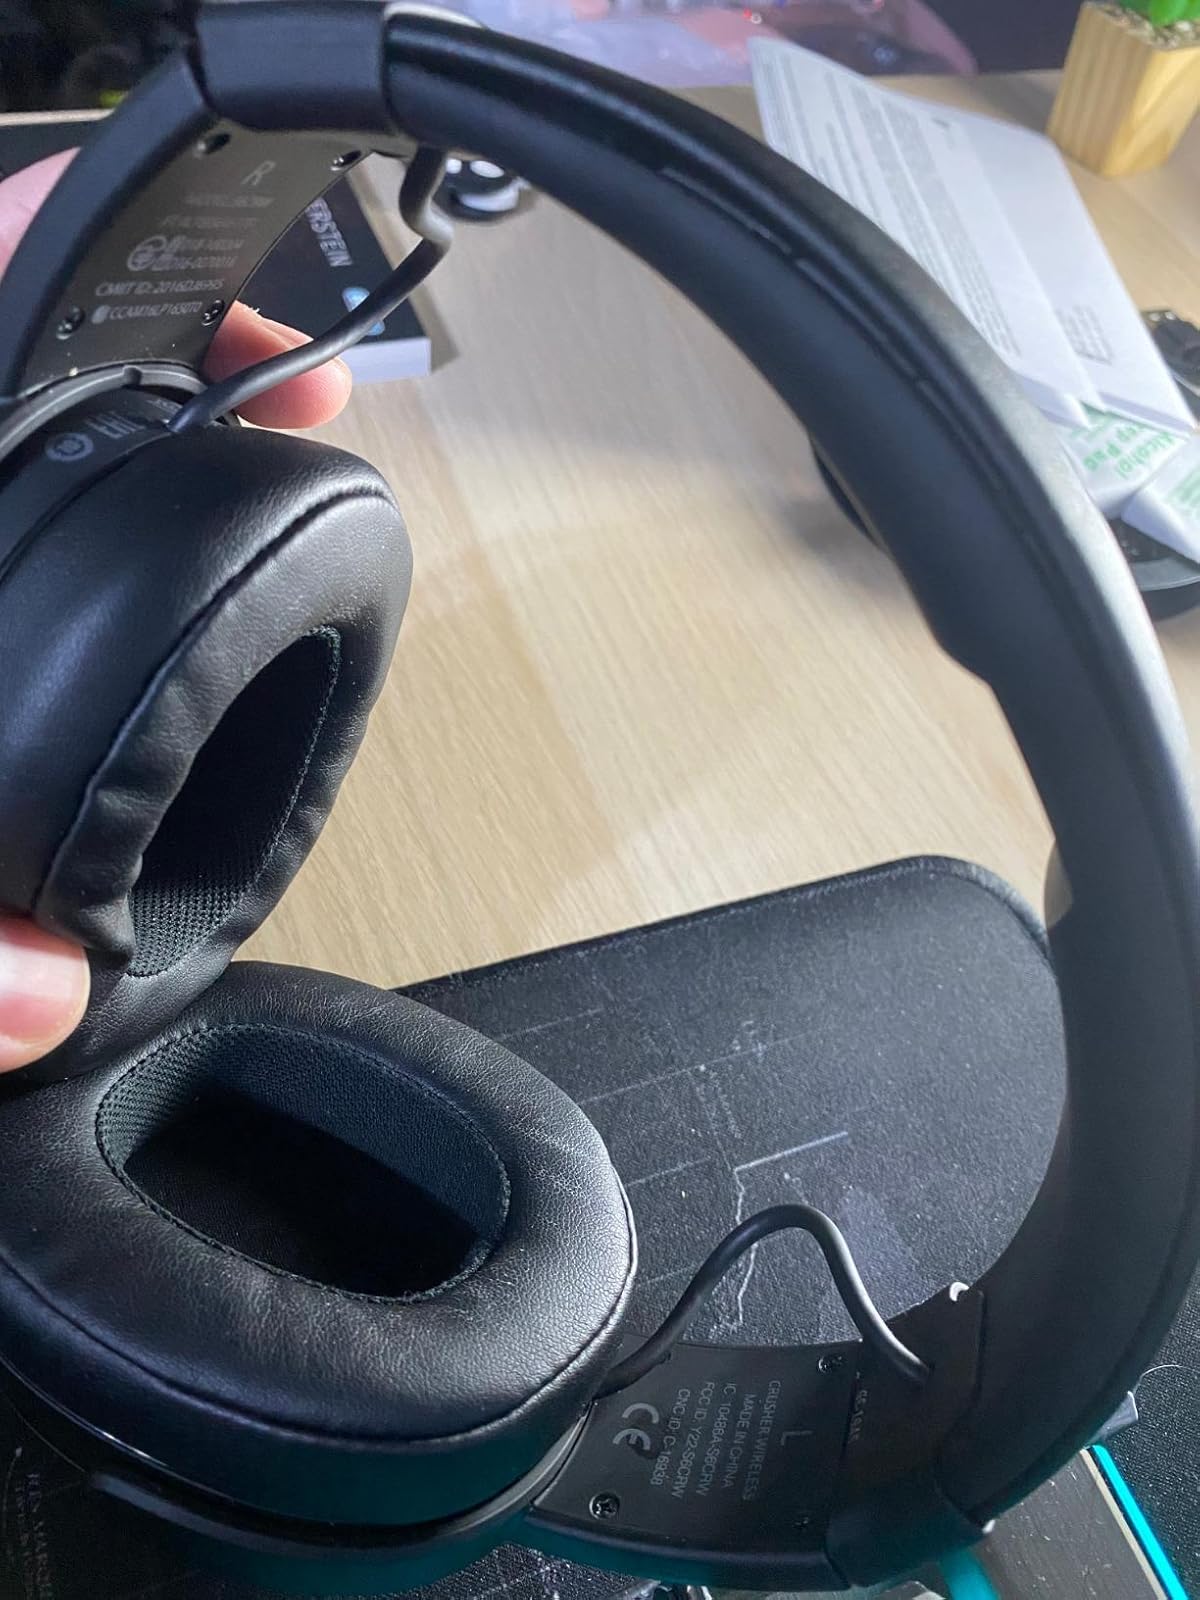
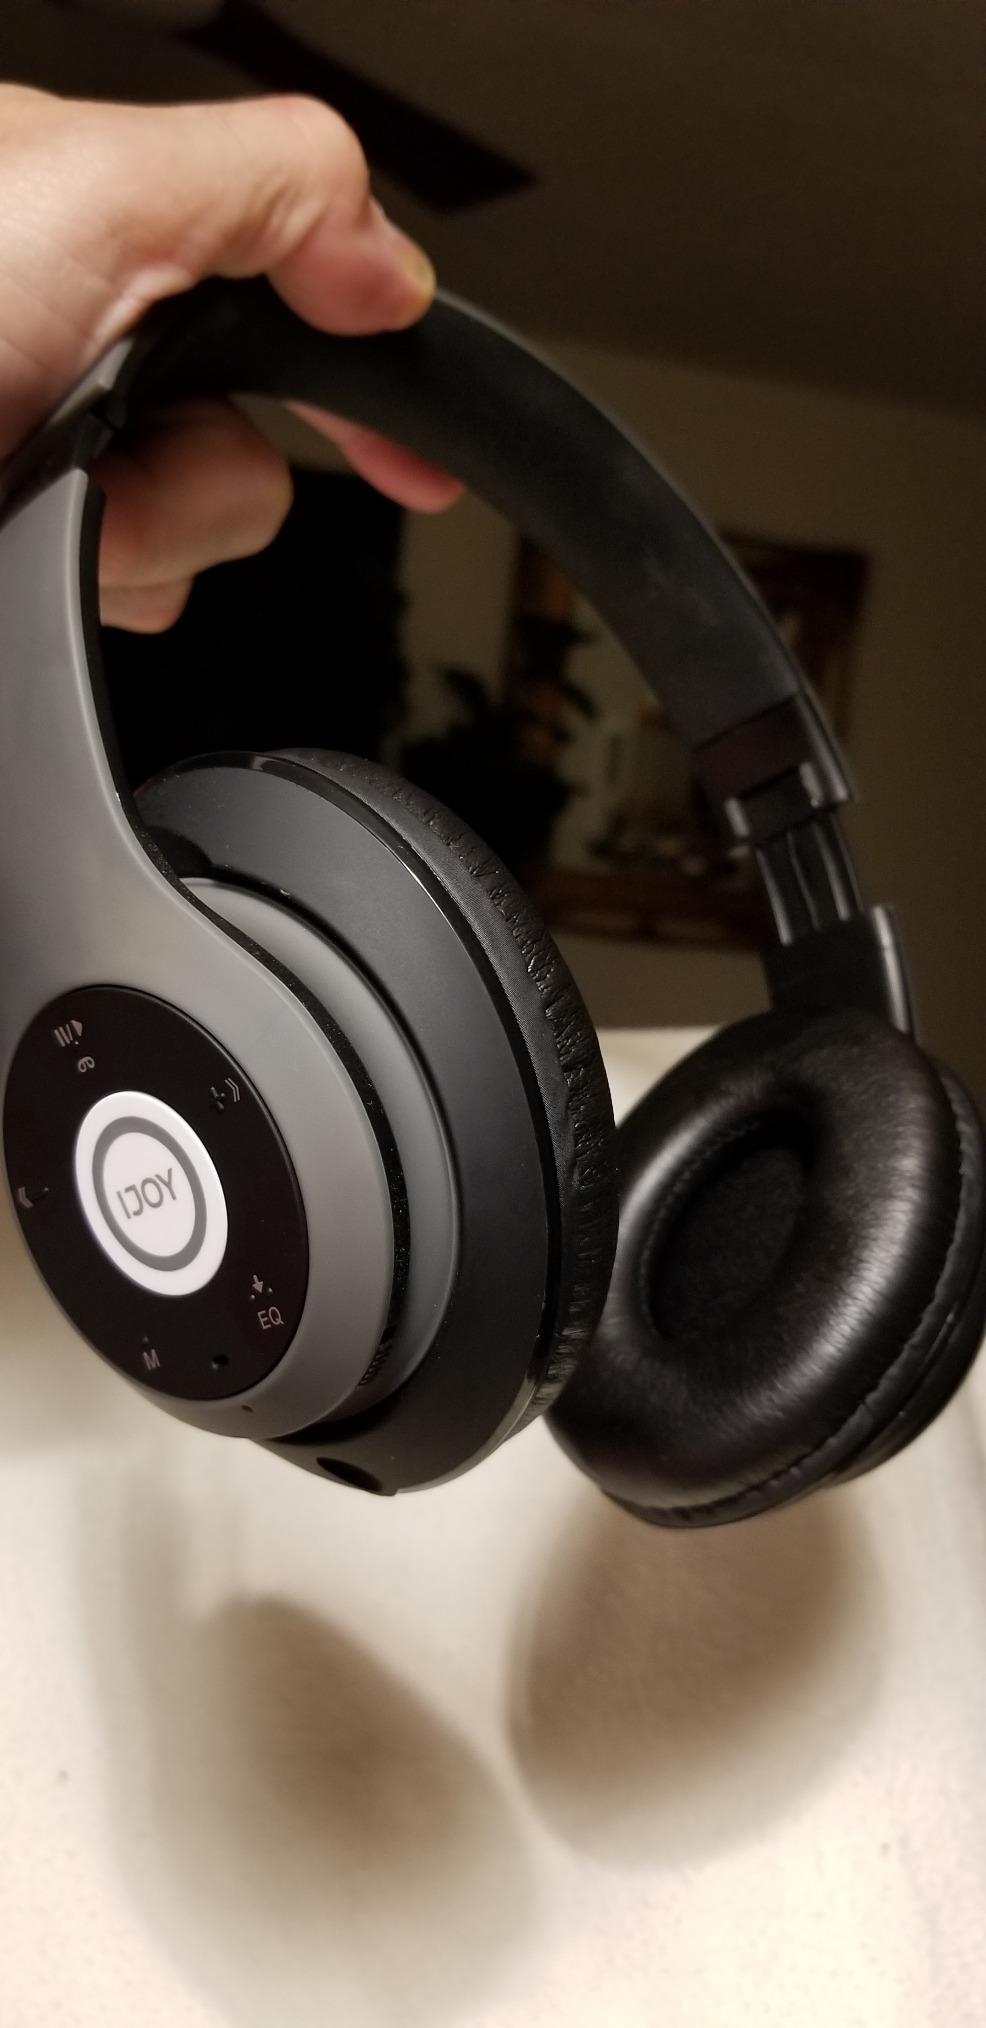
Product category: headphones
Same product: no